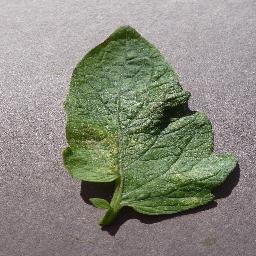
Label: Tomato___Spider_mites Two-spotted_spider_mite